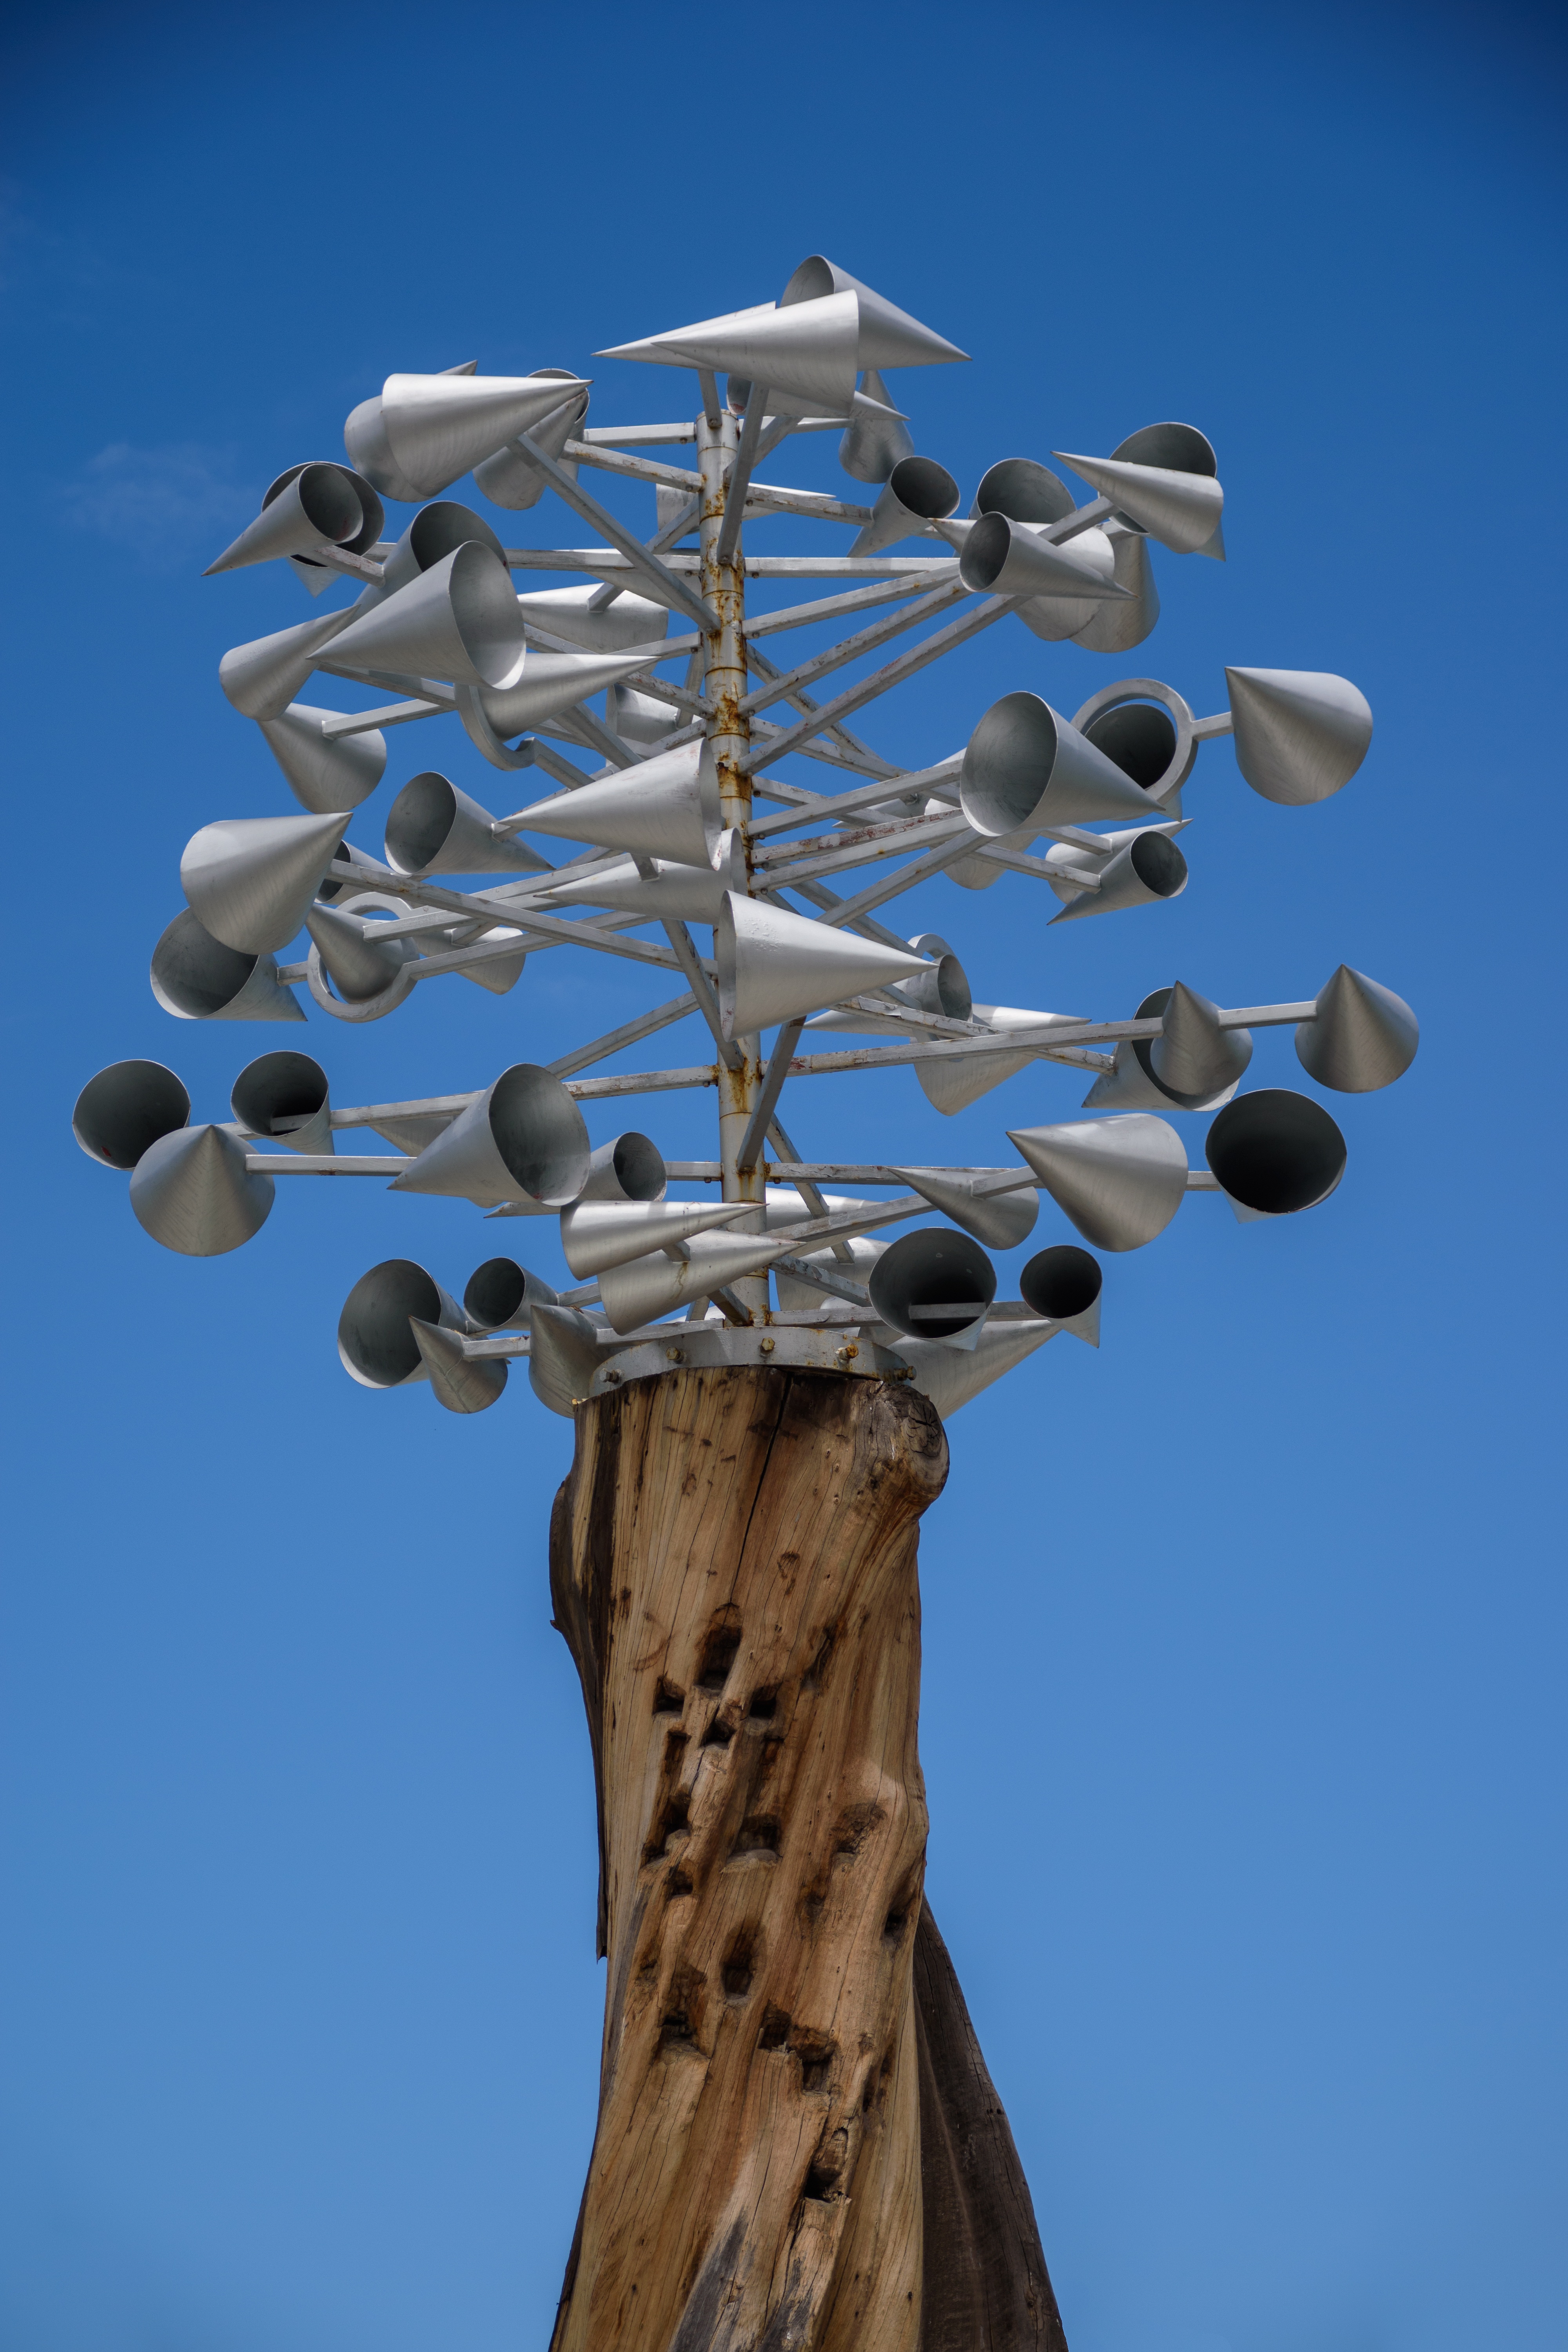
tree, branch, sky, wood, flower, wind, symbol, metal, blue, street light, lighting, artwork, sculpture, light fixture, turn, windspiel